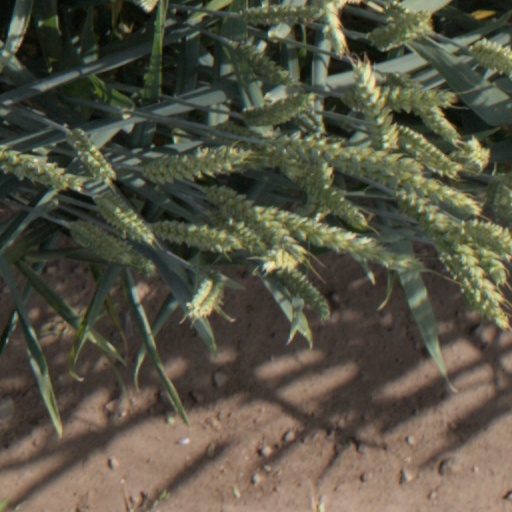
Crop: wheat